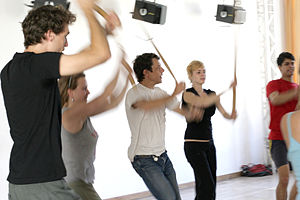
Michael Tschechow Studio Berlin
Stokketræning Michael Tschechow Studio Berlin.
Michael Tschechow Studio Berlin er en skuespillerskole i Berlin-Kreuzberg i Tyskland opkaldt efter den russiske skuespiller Mikhail Tjekhov. Ud over klassisk skuespillerteknik arbejder skolen med Tjekhov-metoden.